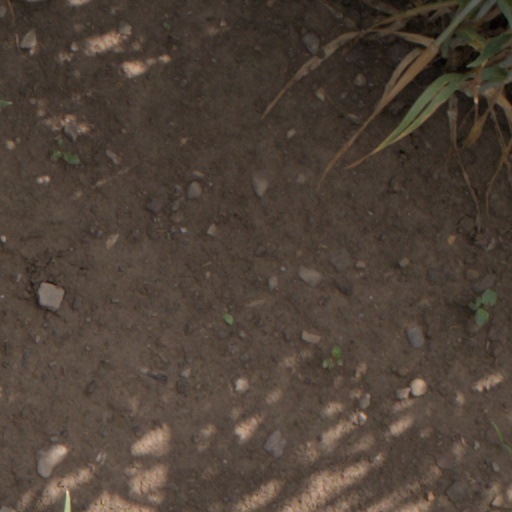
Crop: wheat